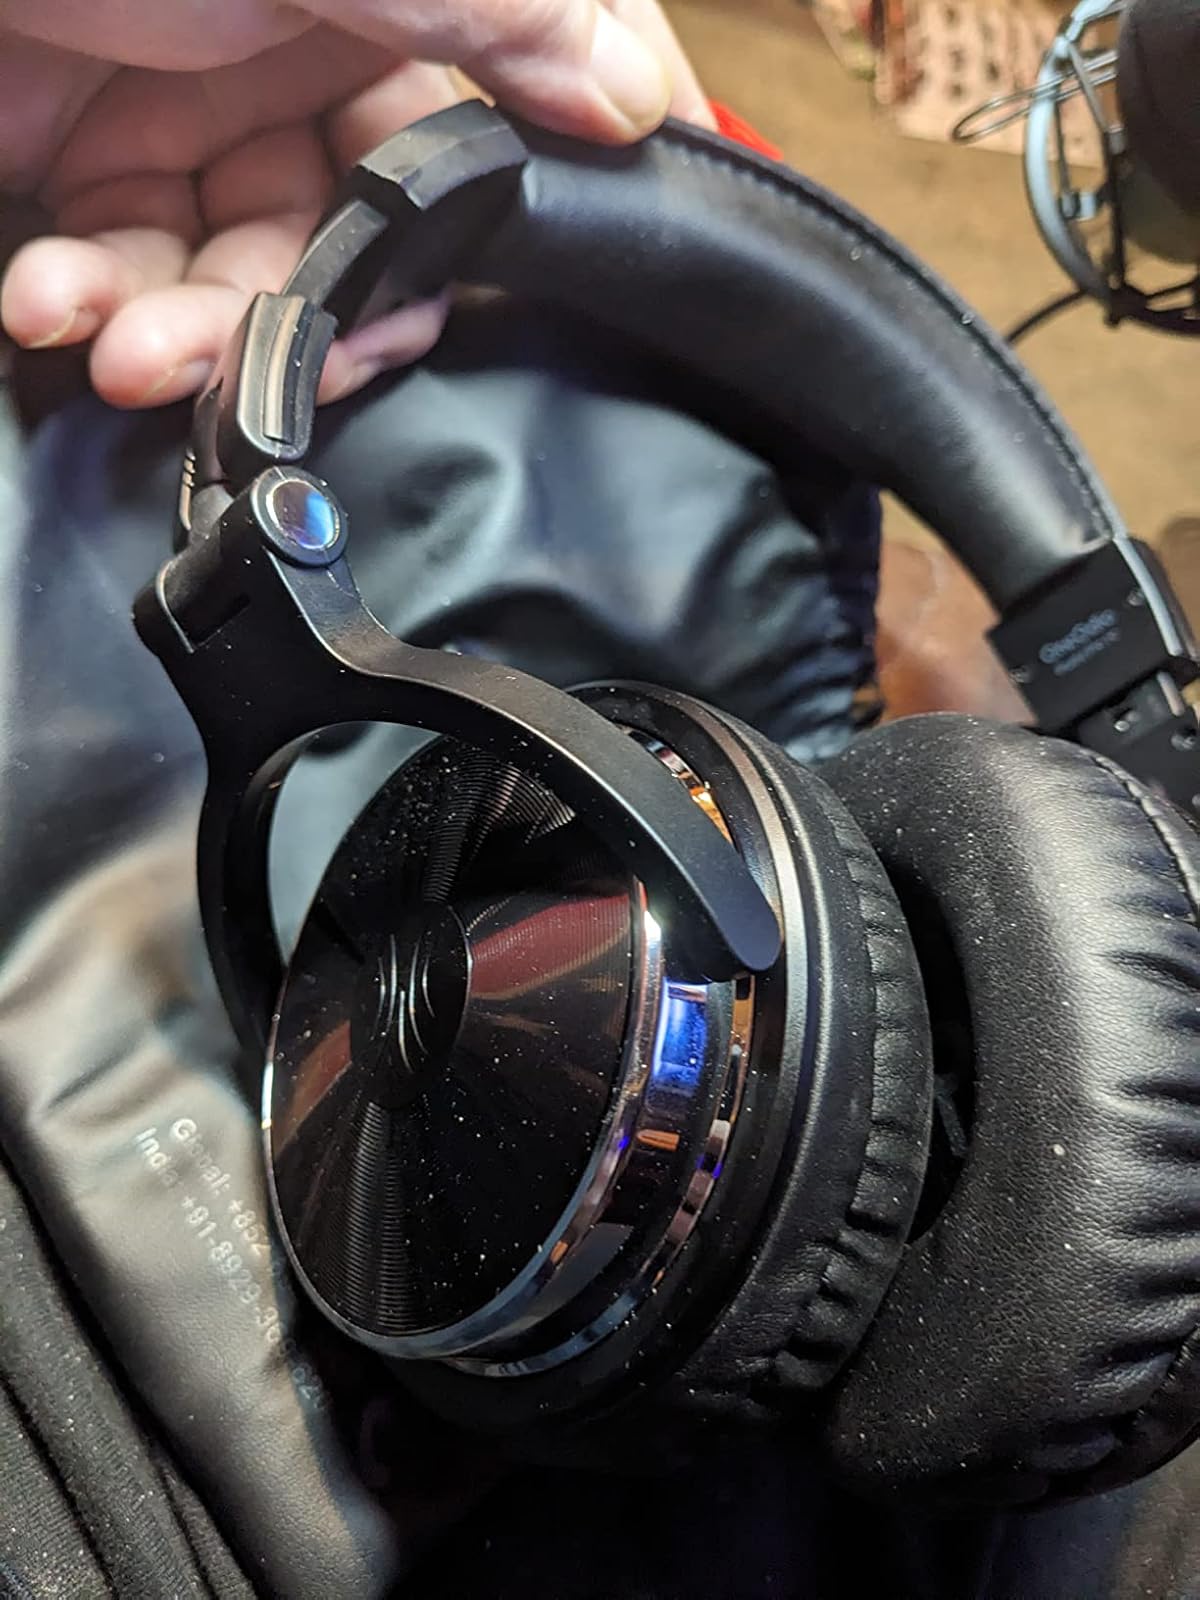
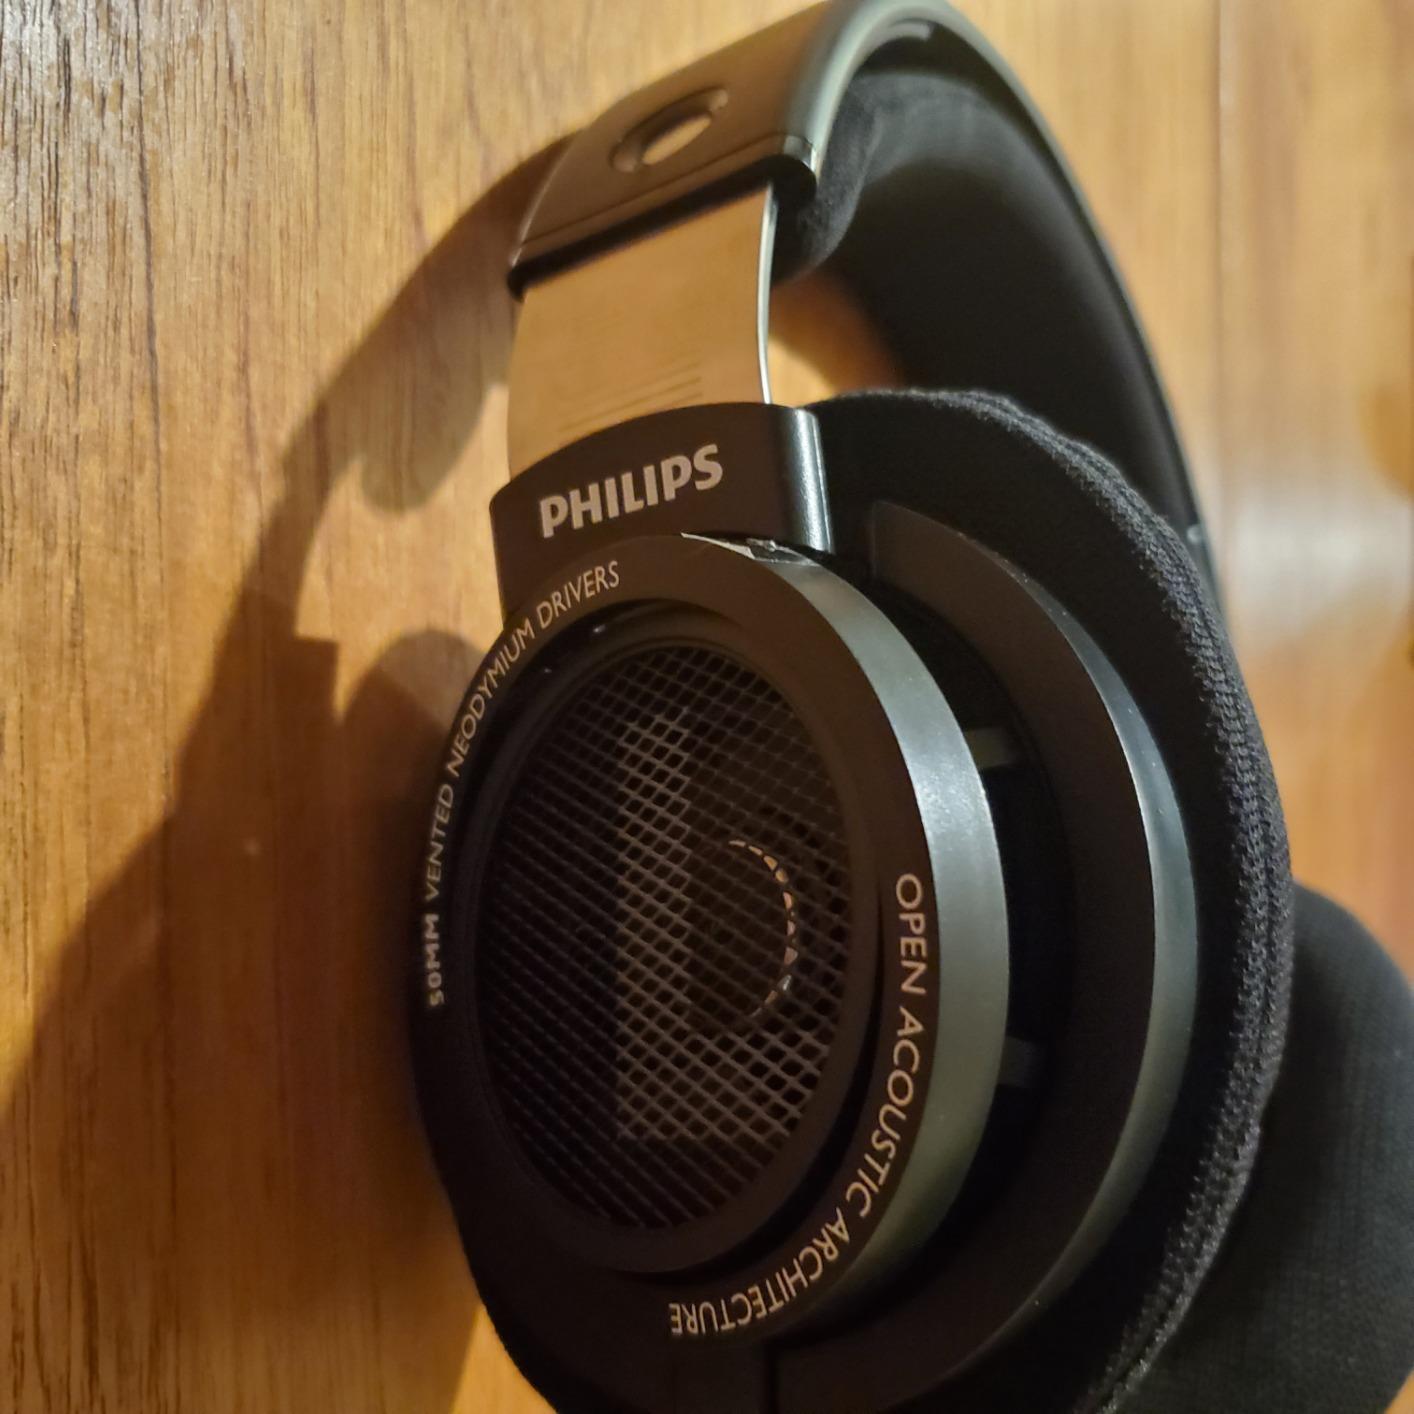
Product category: headphones
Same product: no